An Kyung-duk

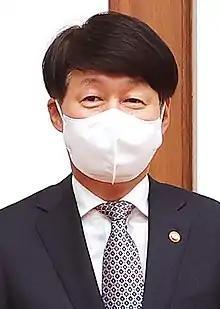

An Kyung-duk, also spelled Ahn Kyeong-deok (born 1963) is a South Korean government official and former Minister of Employment and Labour served under President Moon Jae-in from 2021 to 2022.